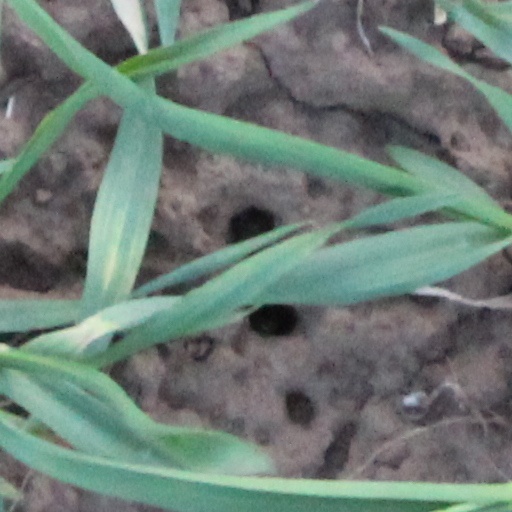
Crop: wheat